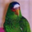
Label: bird